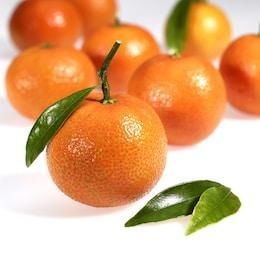
Label: mandarine